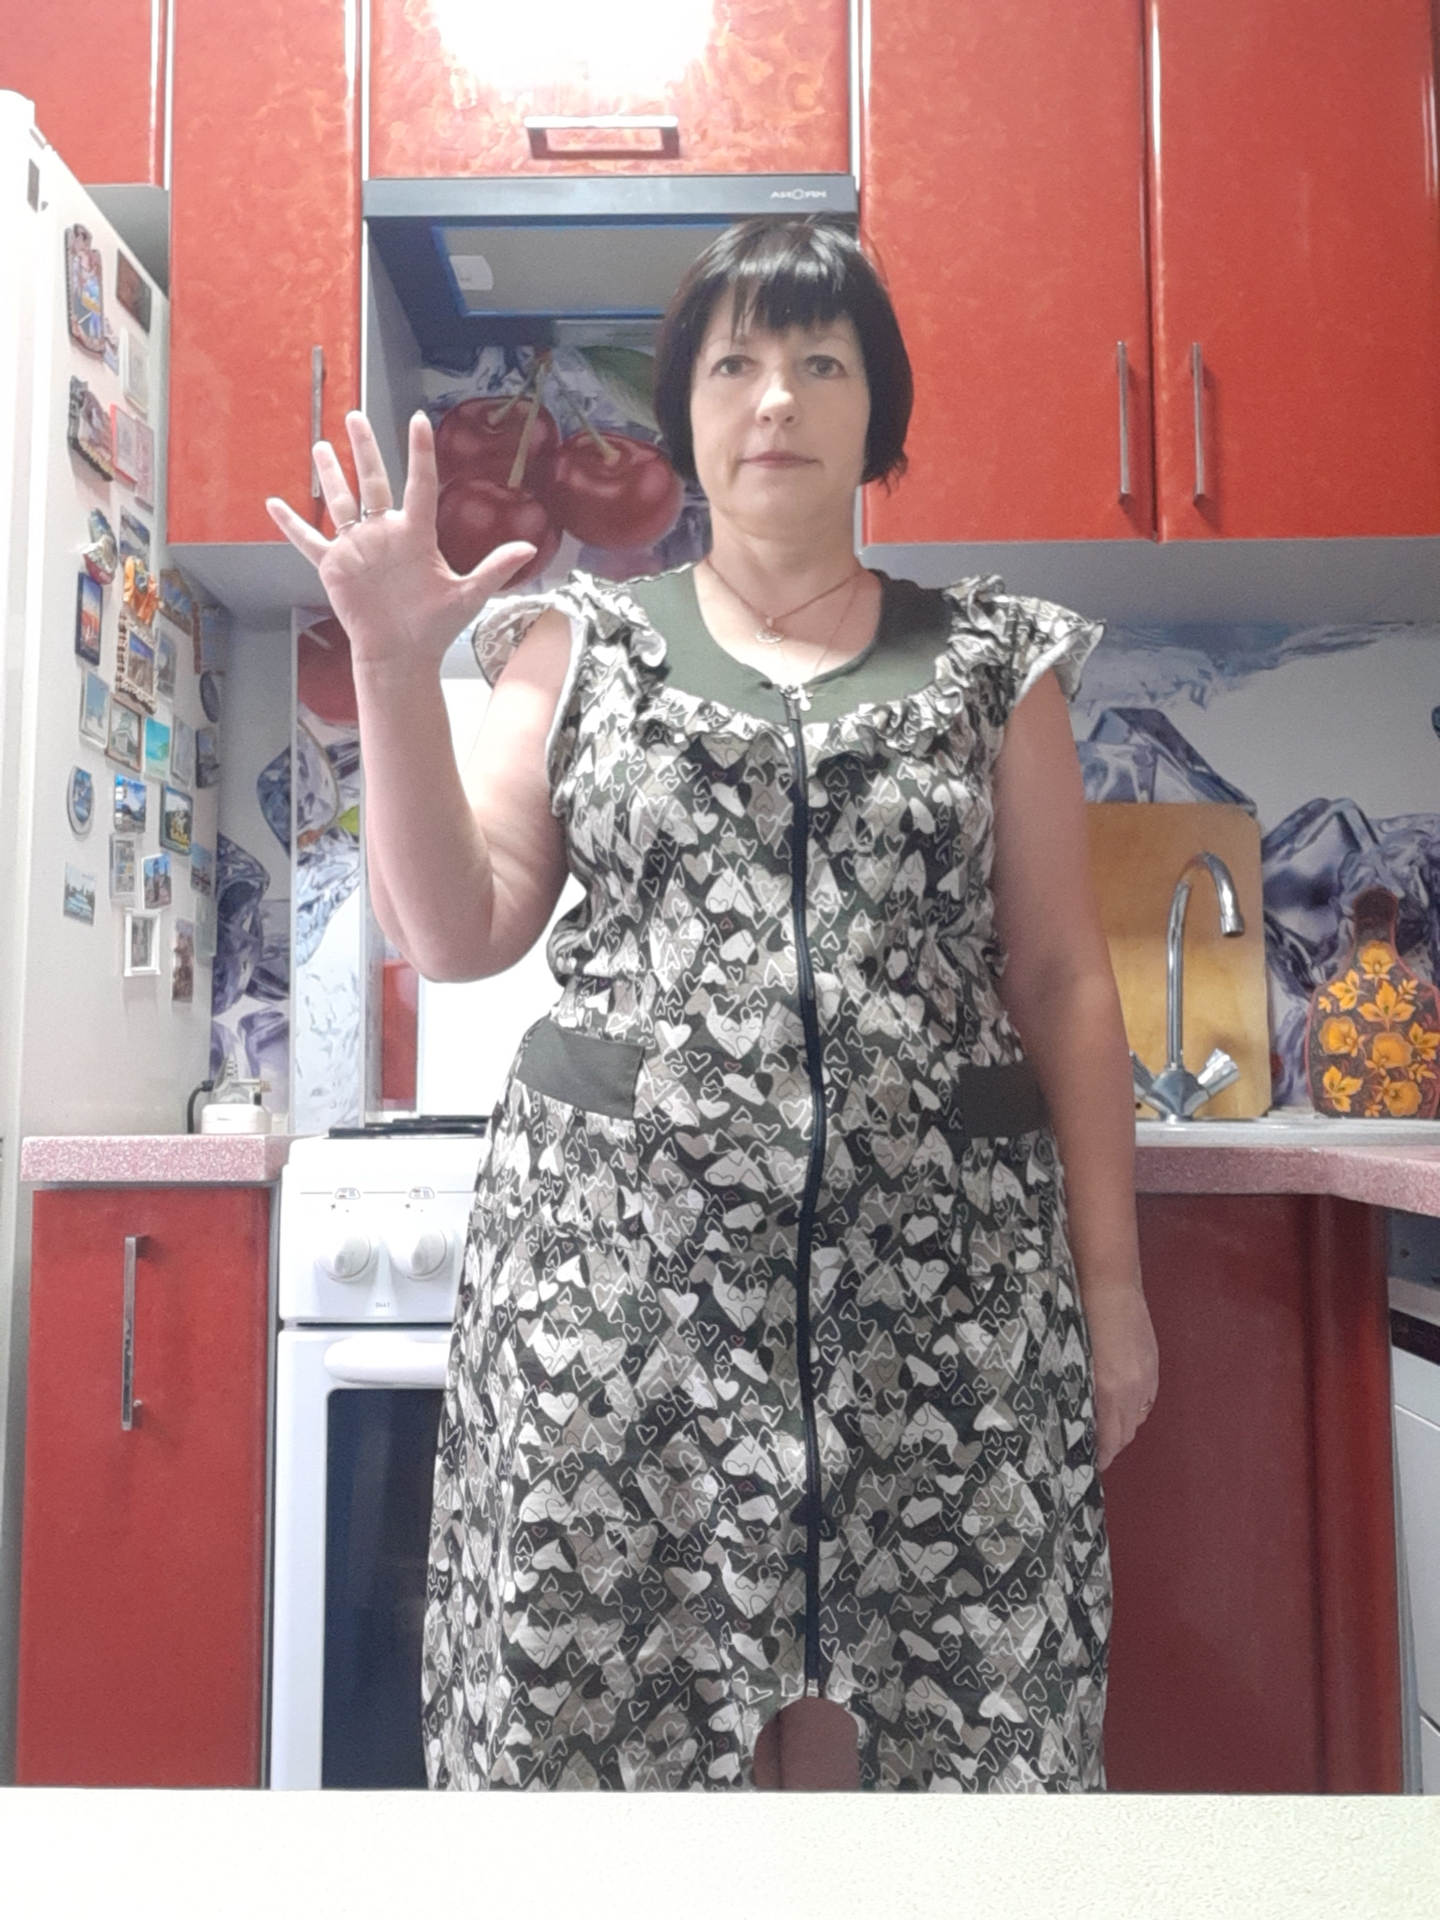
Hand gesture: palm